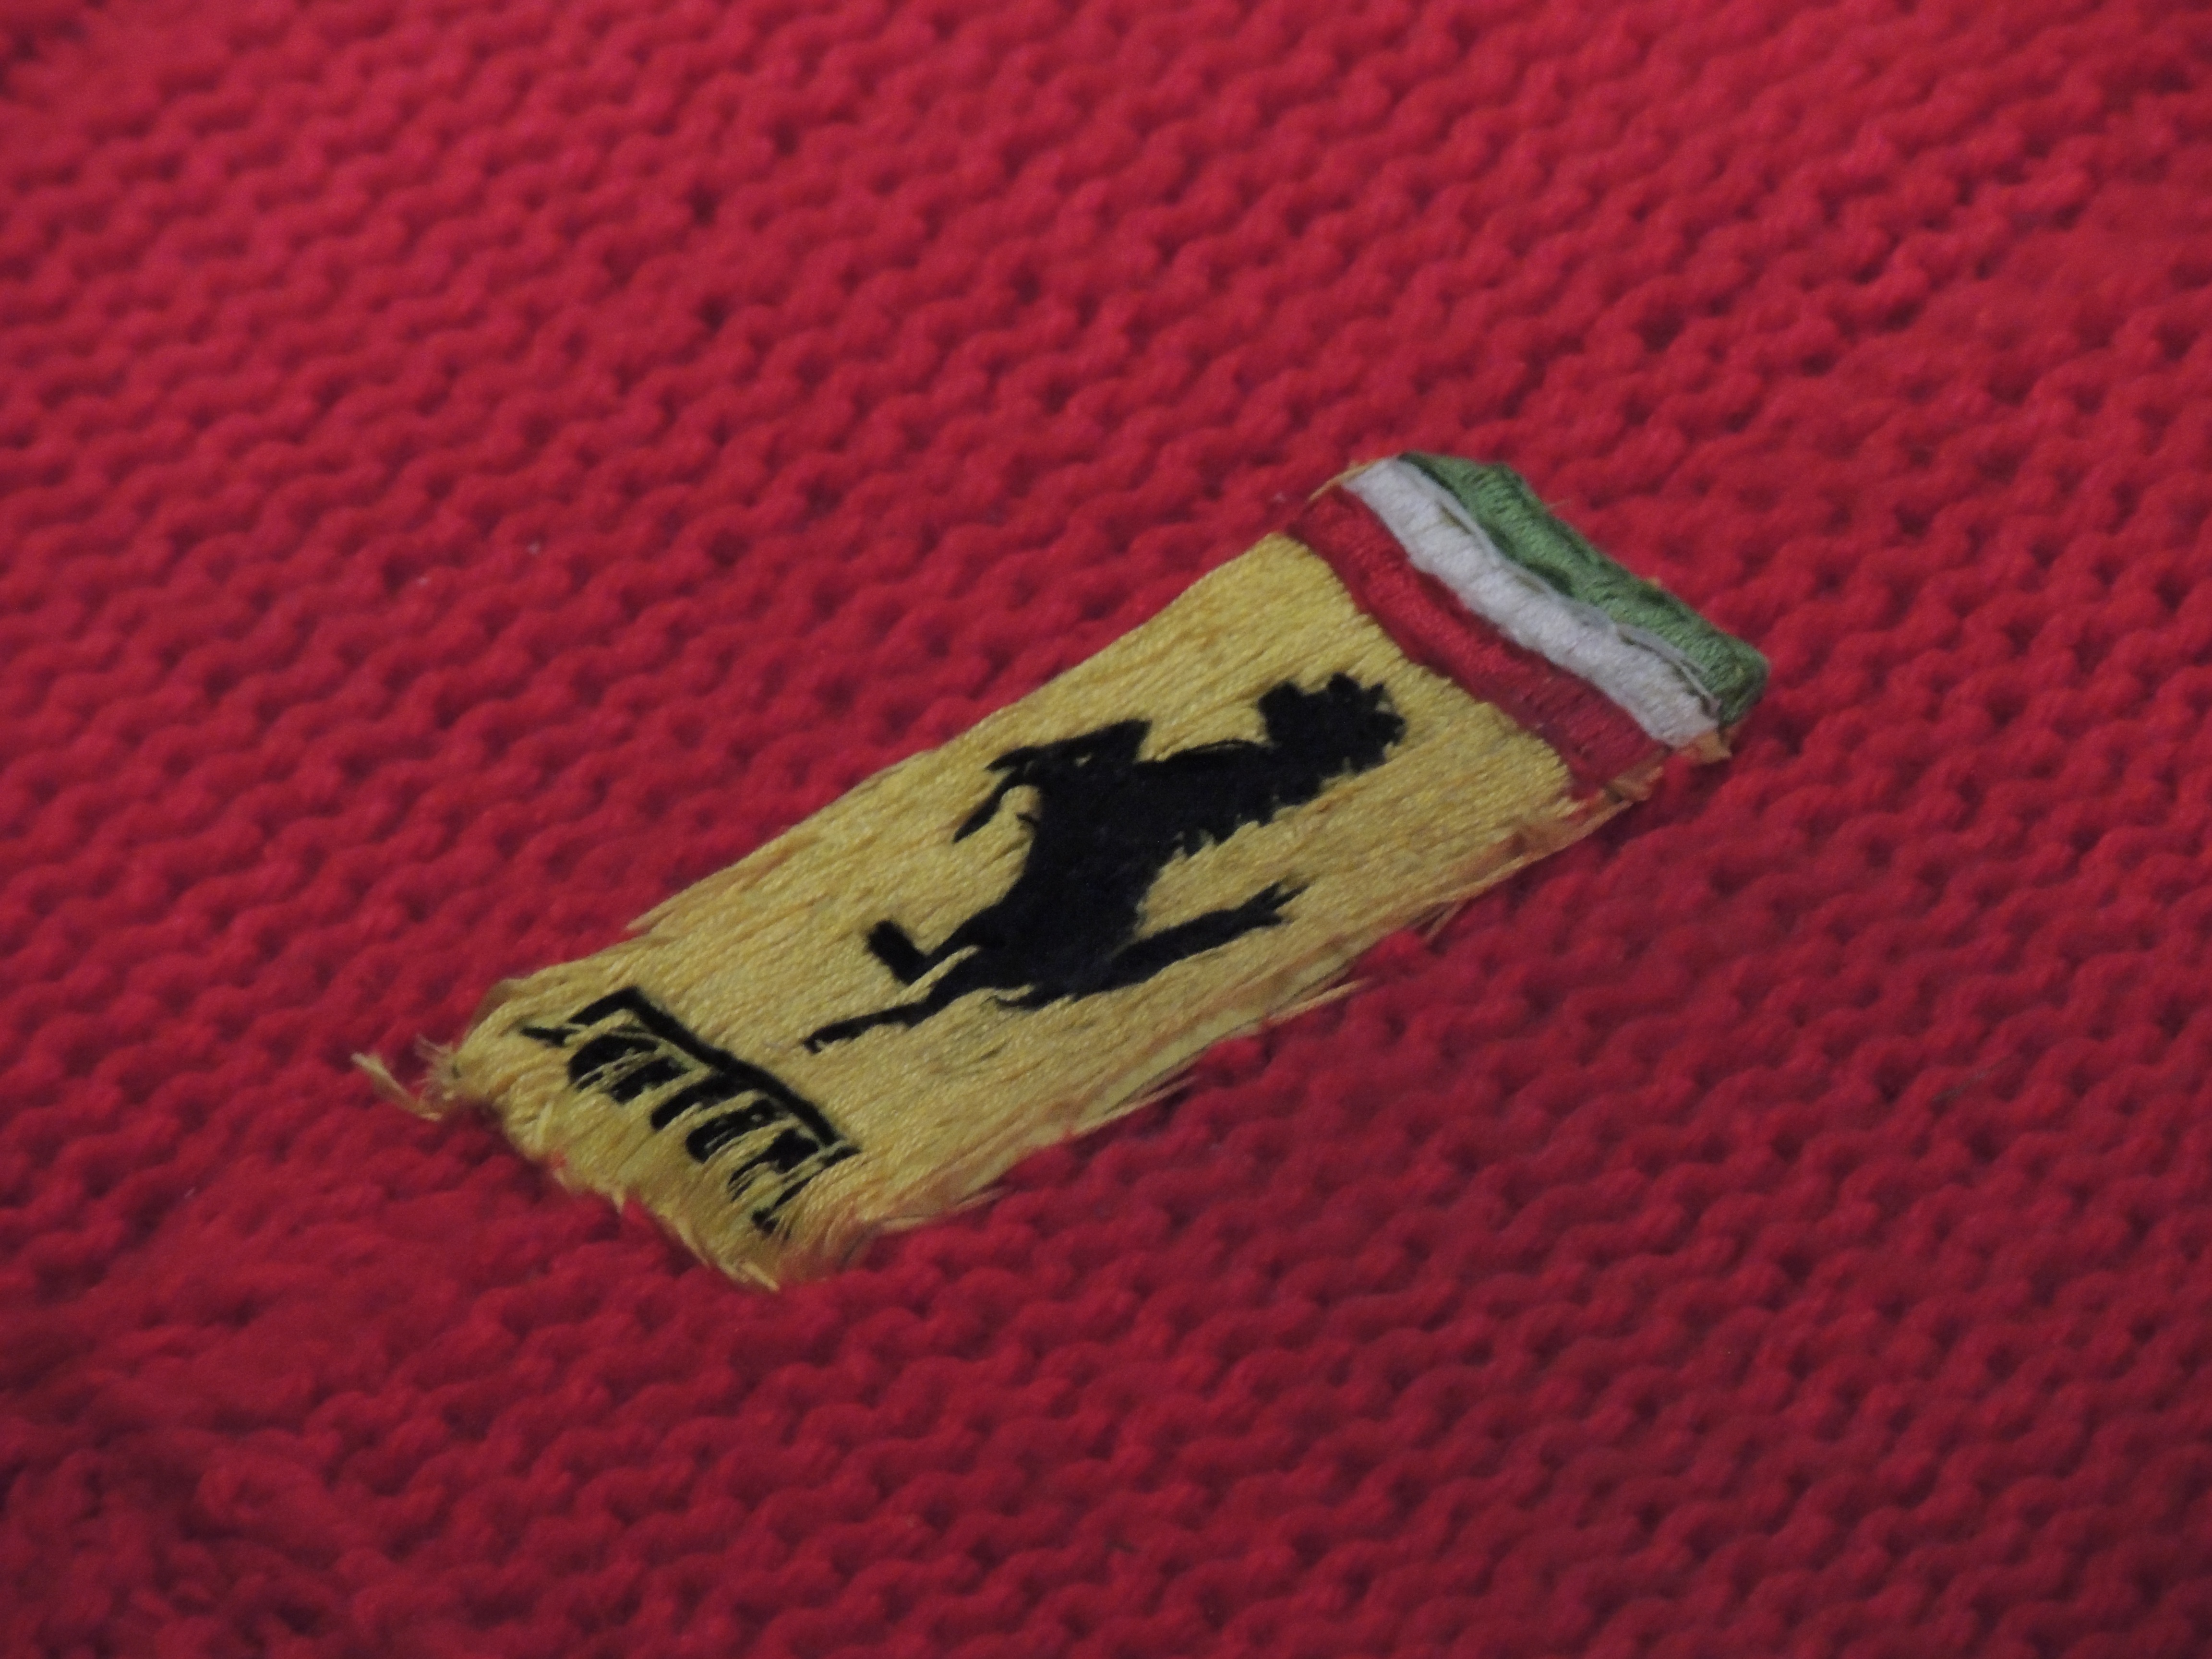
hand, shoe, red, cap